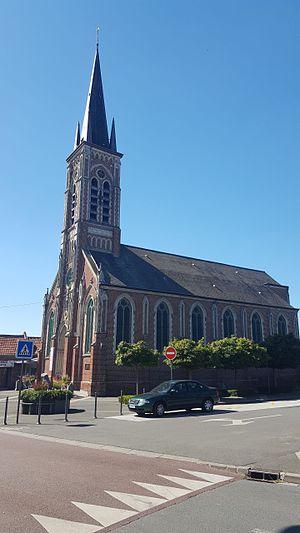
Église Saint-Eubert de Vendeville
L'église Saint-Eubert de Vendeville, plus connue sous le nom de sanctuaire de sainte Rita, est une église catholique paroissiale située à Vendeville, dans le Nord, en France. L'église est principalement connue pour le pèlerinage dédié à sainte Rita qui s'y déroule à longueur d'année et plus particulièrement durant la semaine sainte, la grande neuvaine et la fête de l'Assomption.
Vendeville est une commune française, située dans le département du Nord en région Hauts-de-France. Elle fait partie de la Métropole européenne de Lille. La ville est principalement connue pour le pèlerinage dédié à sainte Rita qui s'y déroule à longueur d'année, en l'église Saint-Eubert.